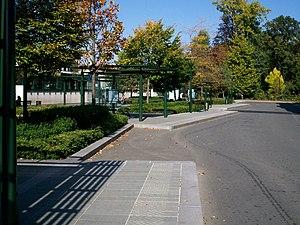
Le réseau de bus Apolo7 a été créé en septembre 1997 à l’issue de la restructuration du réseau des transports urbains chellois et est géré, aujourd'hui, par la Société des transports du bassin chellois, société appartenant au groupe Transdev.